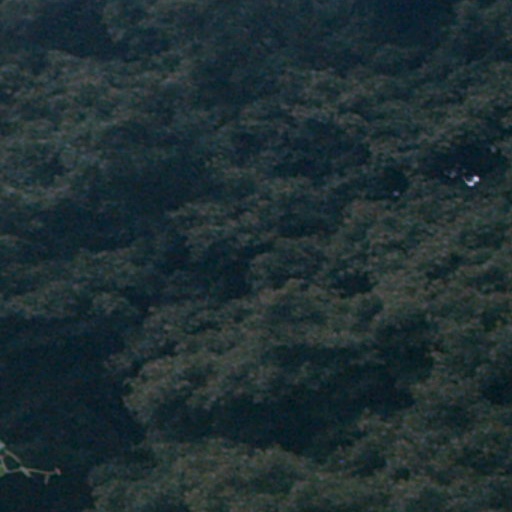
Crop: cassava